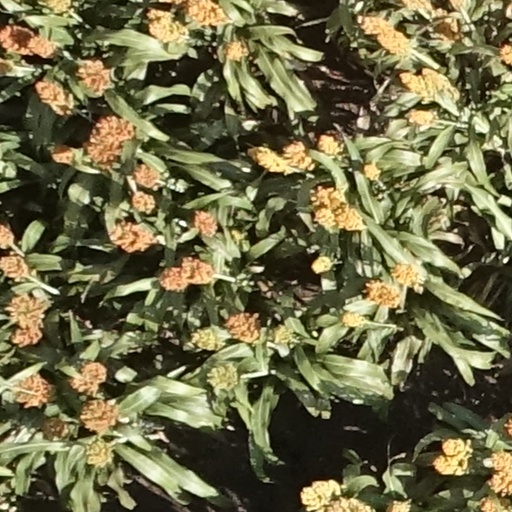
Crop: sorghum